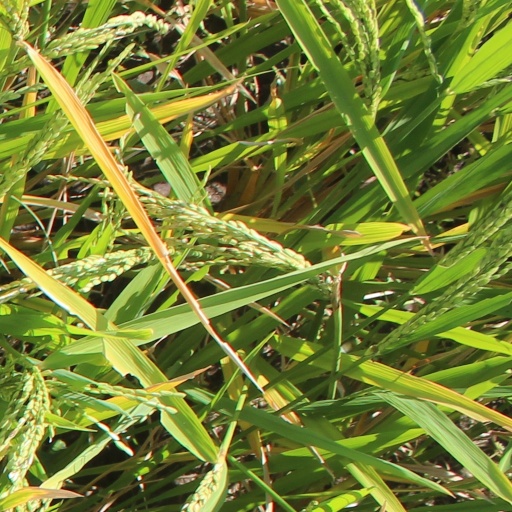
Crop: rice